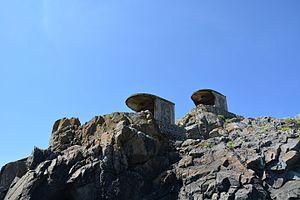
Position du Créac’h Meur, casemates en béton pour projecteurs et abris en béton finis en avril 1914
Plougonvelin [plugɔ̃vlɛ̃] est une commune du département du Finistère, dans la région Bretagne, en France. Elle appartient à la Communauté de communes du Pays d'Iroise.